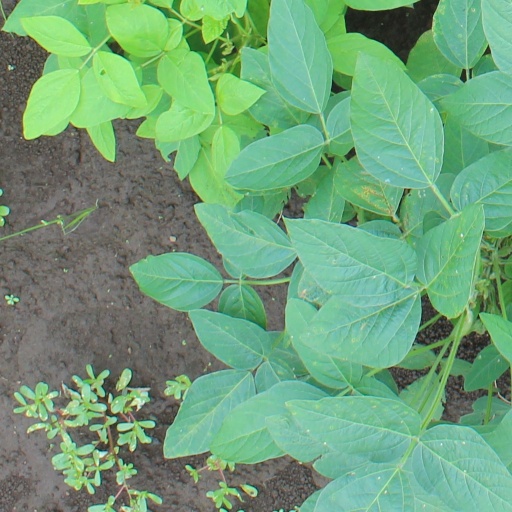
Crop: soybean